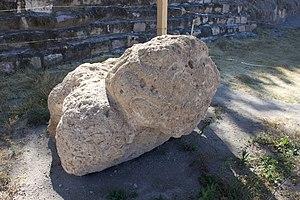
Yagul rana
Yagul est un site archéologique situé dans la vallée de Tlacolula, dans l'État d'Oaxaca, construit entre l'époque dite Monte Alban IV où il connut son apogée et l'époque Monte Alban V, mais qui semble avoir été occupé depuis 8000 avant notre ère, comme en témoignent les grottes et les peintures rupestres de Guilá Naquitz. Son nom signifie « vieil arbre » en Zapotèque, mais les habitants de Tlacolula l'appellent Yugul, « vieux village », ou encore Gyaag Guul.